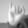
ASL letter: I